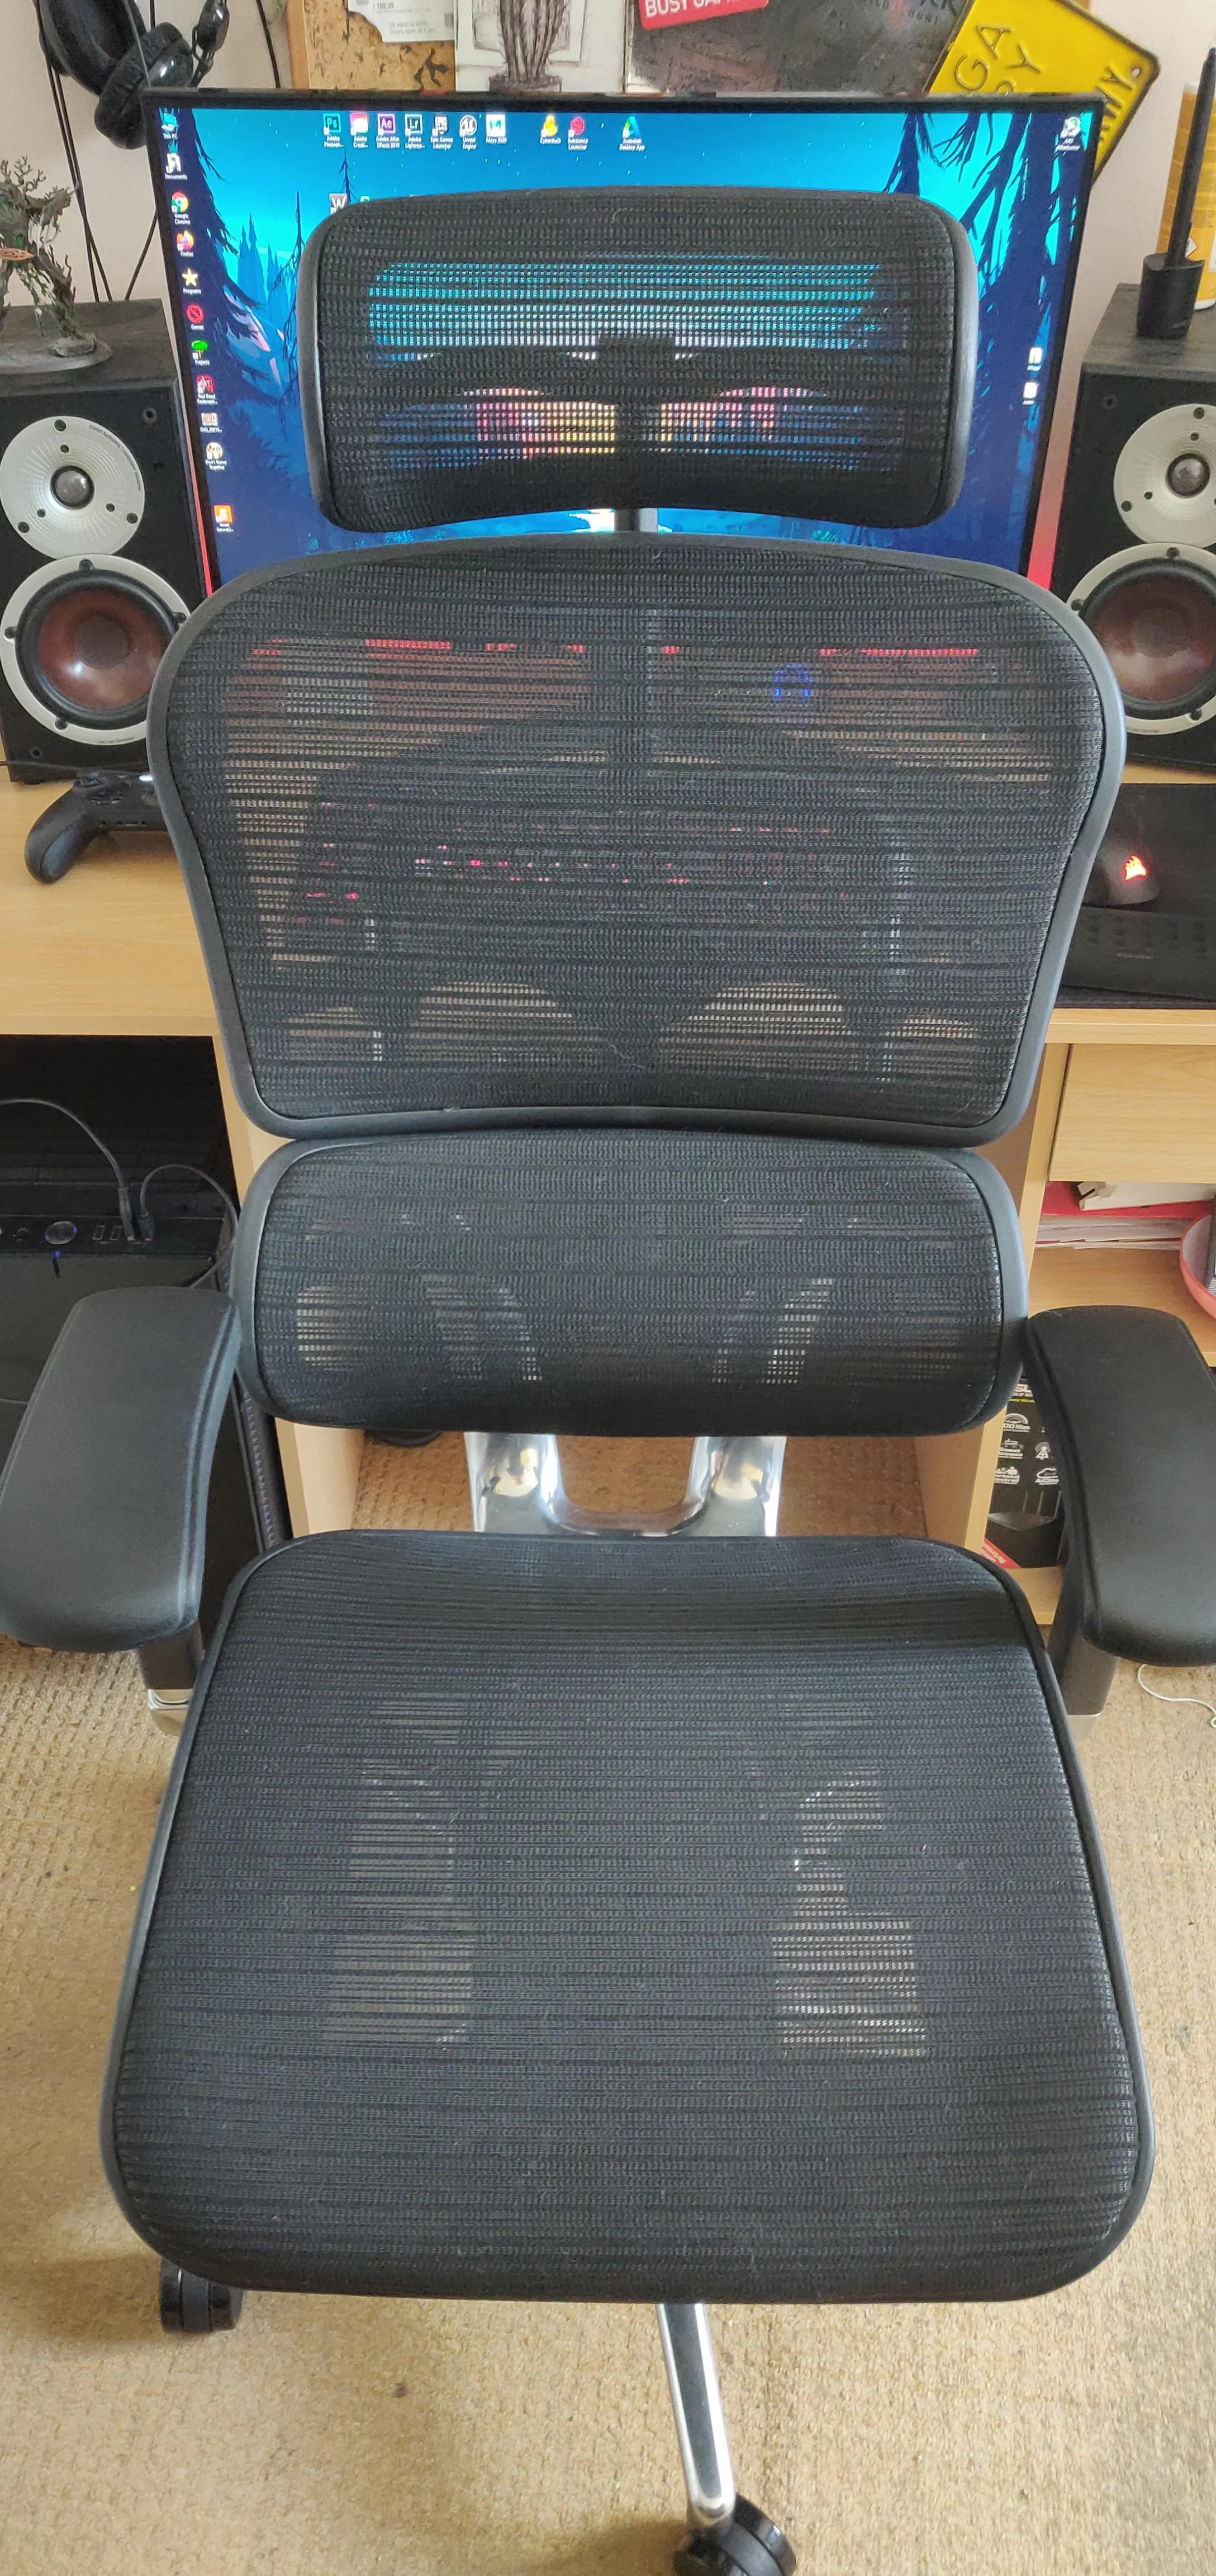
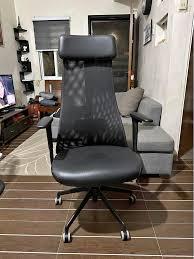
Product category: items_chair
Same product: no